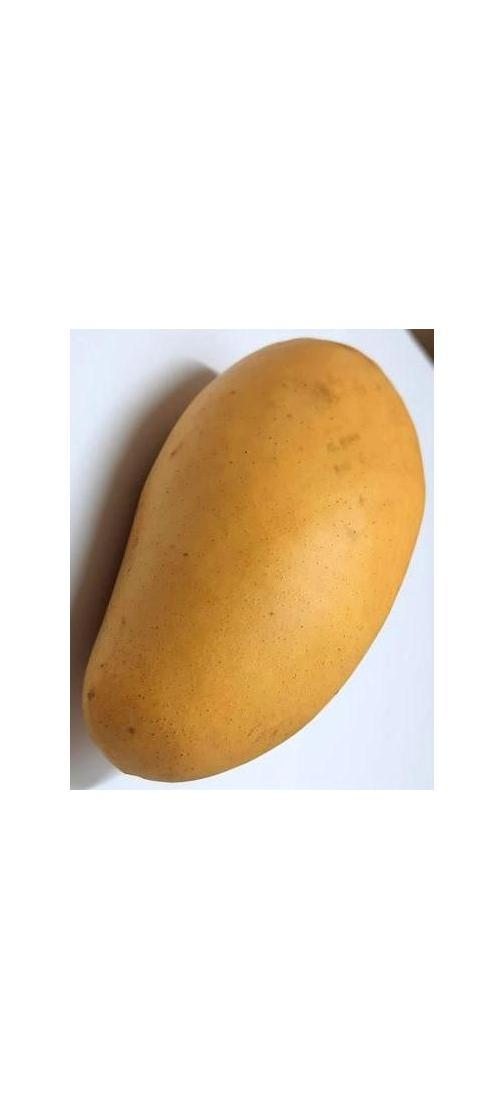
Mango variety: Katimon